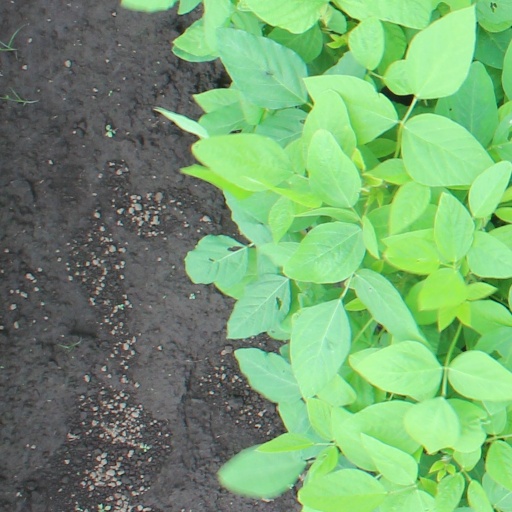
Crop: soybean